Rosa pendulina

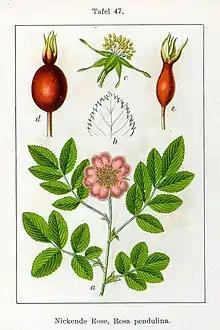
Botanical illustration

"Rosa pendulina" is a climbing (or rambling) shrub between 0.5 and 2m, rarely 3m tall. The flowers are typically semi-doubled and deep pink to fuchsia, brightening towards the center. It can be distinguished from other members of its genus by its relative lack of thorns (prickles), especially higher up on the plant, its oblong fruits (hips) which hang downwards (are pendulous, hence the specific epithet), its hispid peduncles and petioles, and its smooth stems and branches. The chromosome number is 4n = 28.